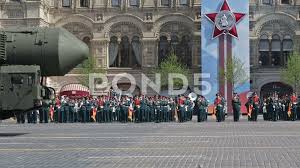
Label: Rs-24